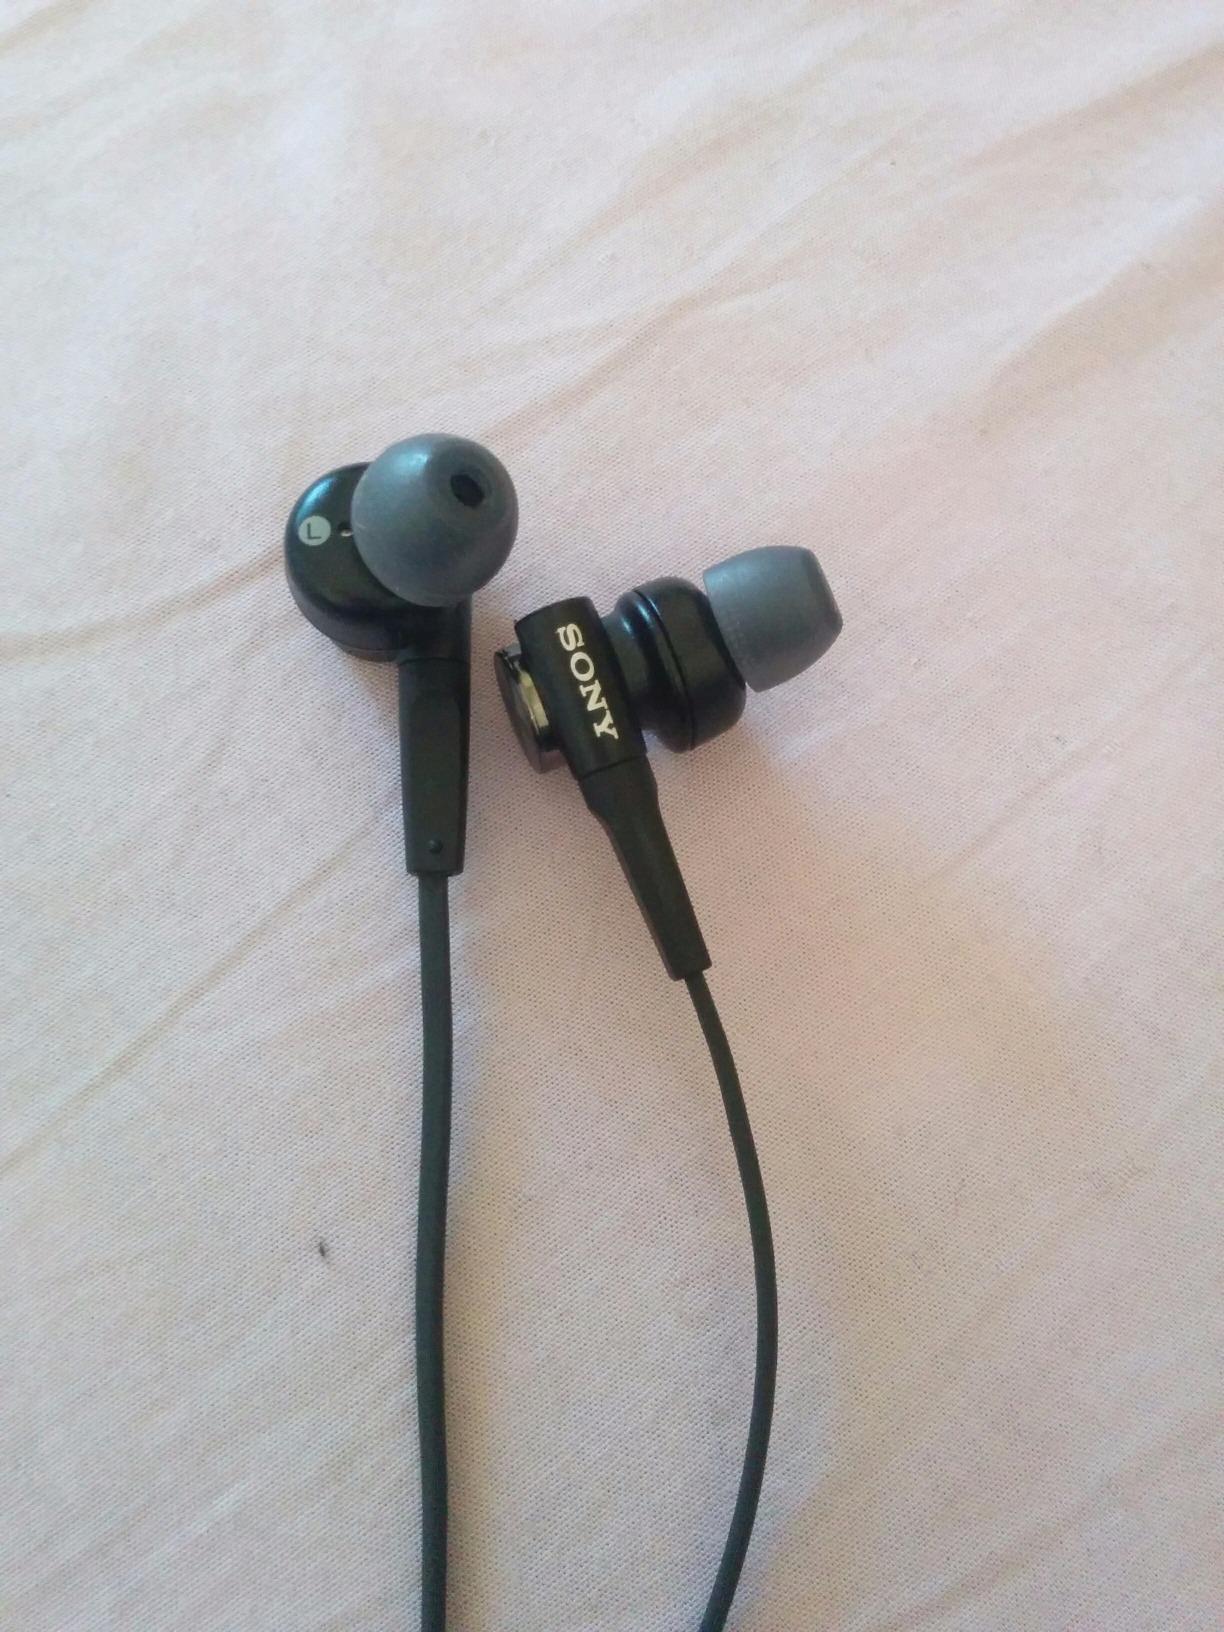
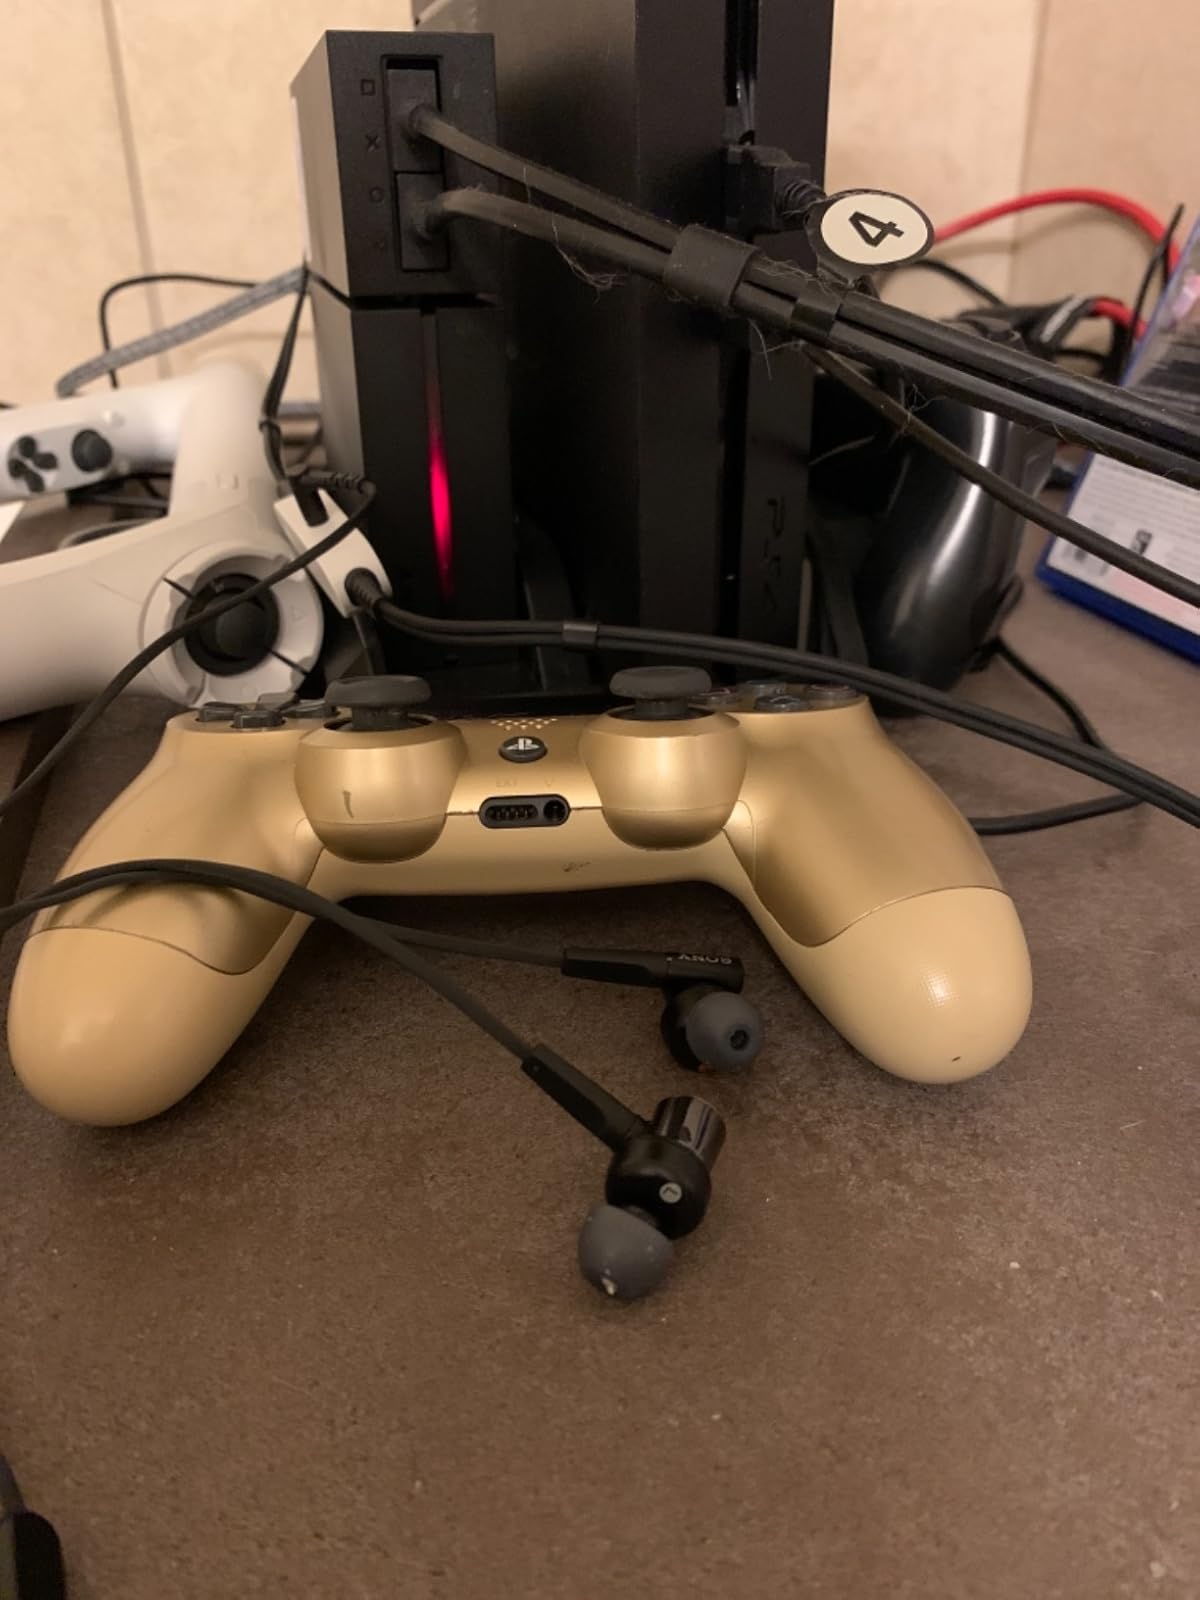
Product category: headphones
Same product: yes